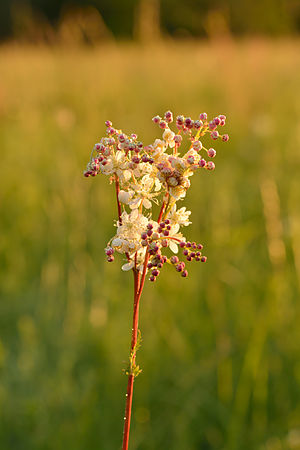
Knoldet mjødurt
Knoldet mjødurt (Filipendula vulgaris)